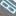
Number: 8